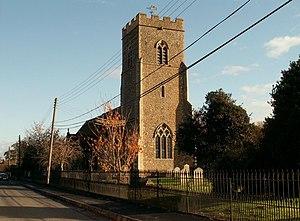
Tattingstone est une paroisse civile d'Angleterre, au Royaume-Uni, située dans le district de Babergh, comté du Suffolk.